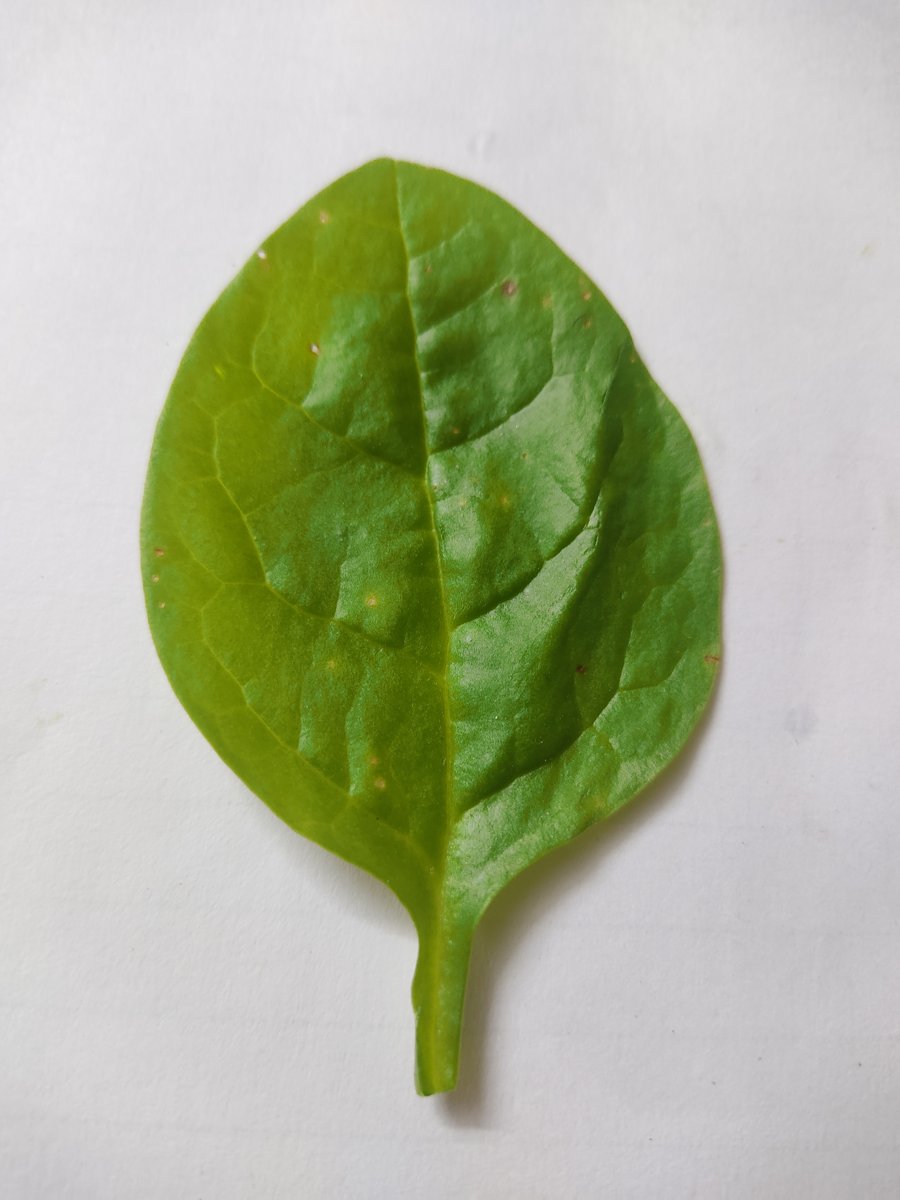
Label: Downy-Mildew